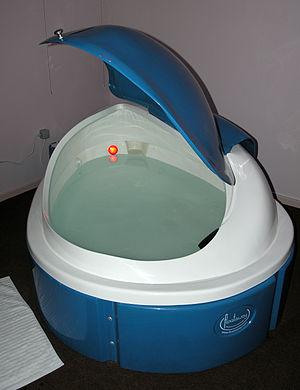
Un caisson d'isolation sensorielle ou caisson de privation sensorielle est une sorte de cocon clos dans lequel on s'allonge pour flotter dans une solution de sulfate de magnésium à la température du corps. Aucun stimulus extérieur ne vient ou ne doit stimuler les sens : il y a ni lumière, ni son, disparition de la sensation de pesanteur, et atténuation du toucher et des odeurs.
La neuro-ingénierie regroupe l'ensemble des pratiques, disciplines et des technologies visant à améliorer ou modifier les performances cérébrales.